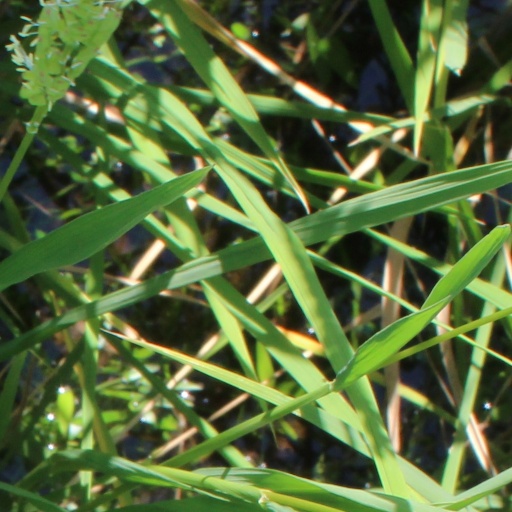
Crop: rice